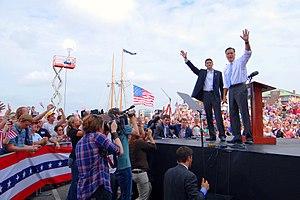
Willard Mitt Romney, né le 12 mars 1947 à Détroit, est un homme d'affaires et homme politique américain.